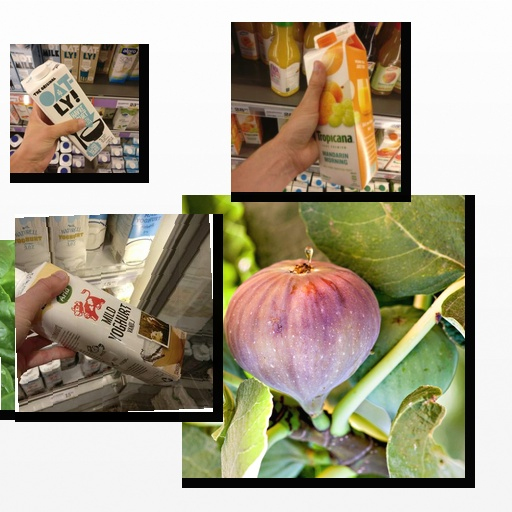
Food items: oat_yogurt, mandarin_juice, spinach, yoghurt, fig